Tagbanwa script

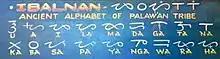
The Ibalnan alphabet

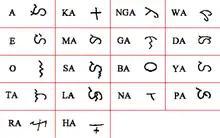
Another sample of the Ibalnan script

In the 20th century, this script was adopted from the Tagbanwa by the Palawan people further south in the island. They call this alphabet Ibalnan and the vowel mark an "ulit".